Question: Please indicate a possible affordance area of beat_drum that can be used for beating
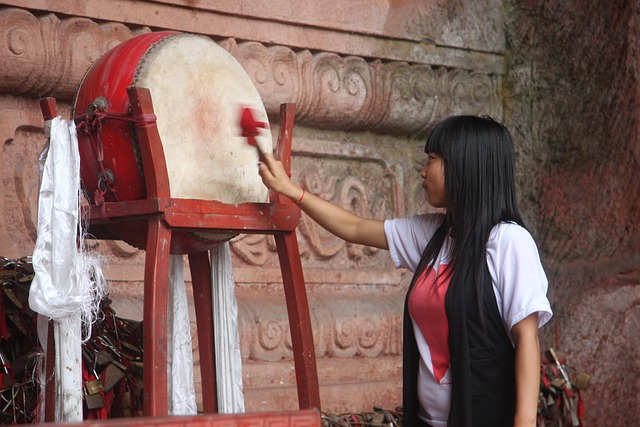
Answer: [132.5, 43, 276.5, 206]